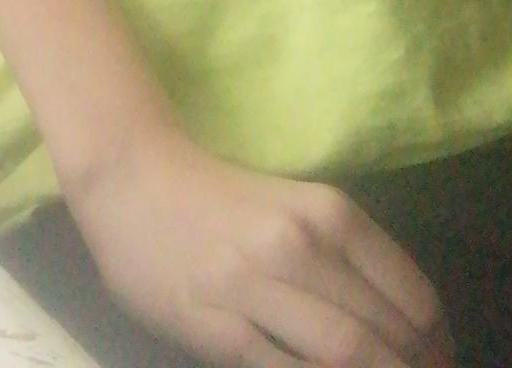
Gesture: no_gesture